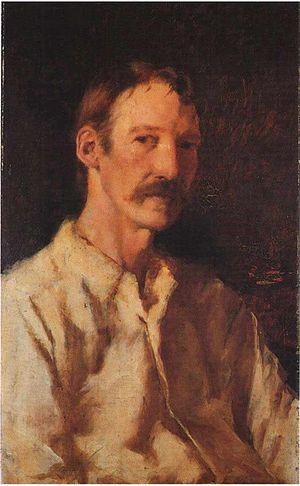
Robert Louis Stevenson /ˈɹɒbət ˈluɪs ˈstiːvənsən/, né le 13 novembre 1850 à Édimbourg et mort le 3 décembre 1894 à Vailima, est un écrivain écossais et un grand voyageur, célèbre pour ses romans L'Île au trésor, L'Étrange Cas du docteur Jekyll et de M. Hyde et pour son récit Voyage avec un âne dans les Cévennes.